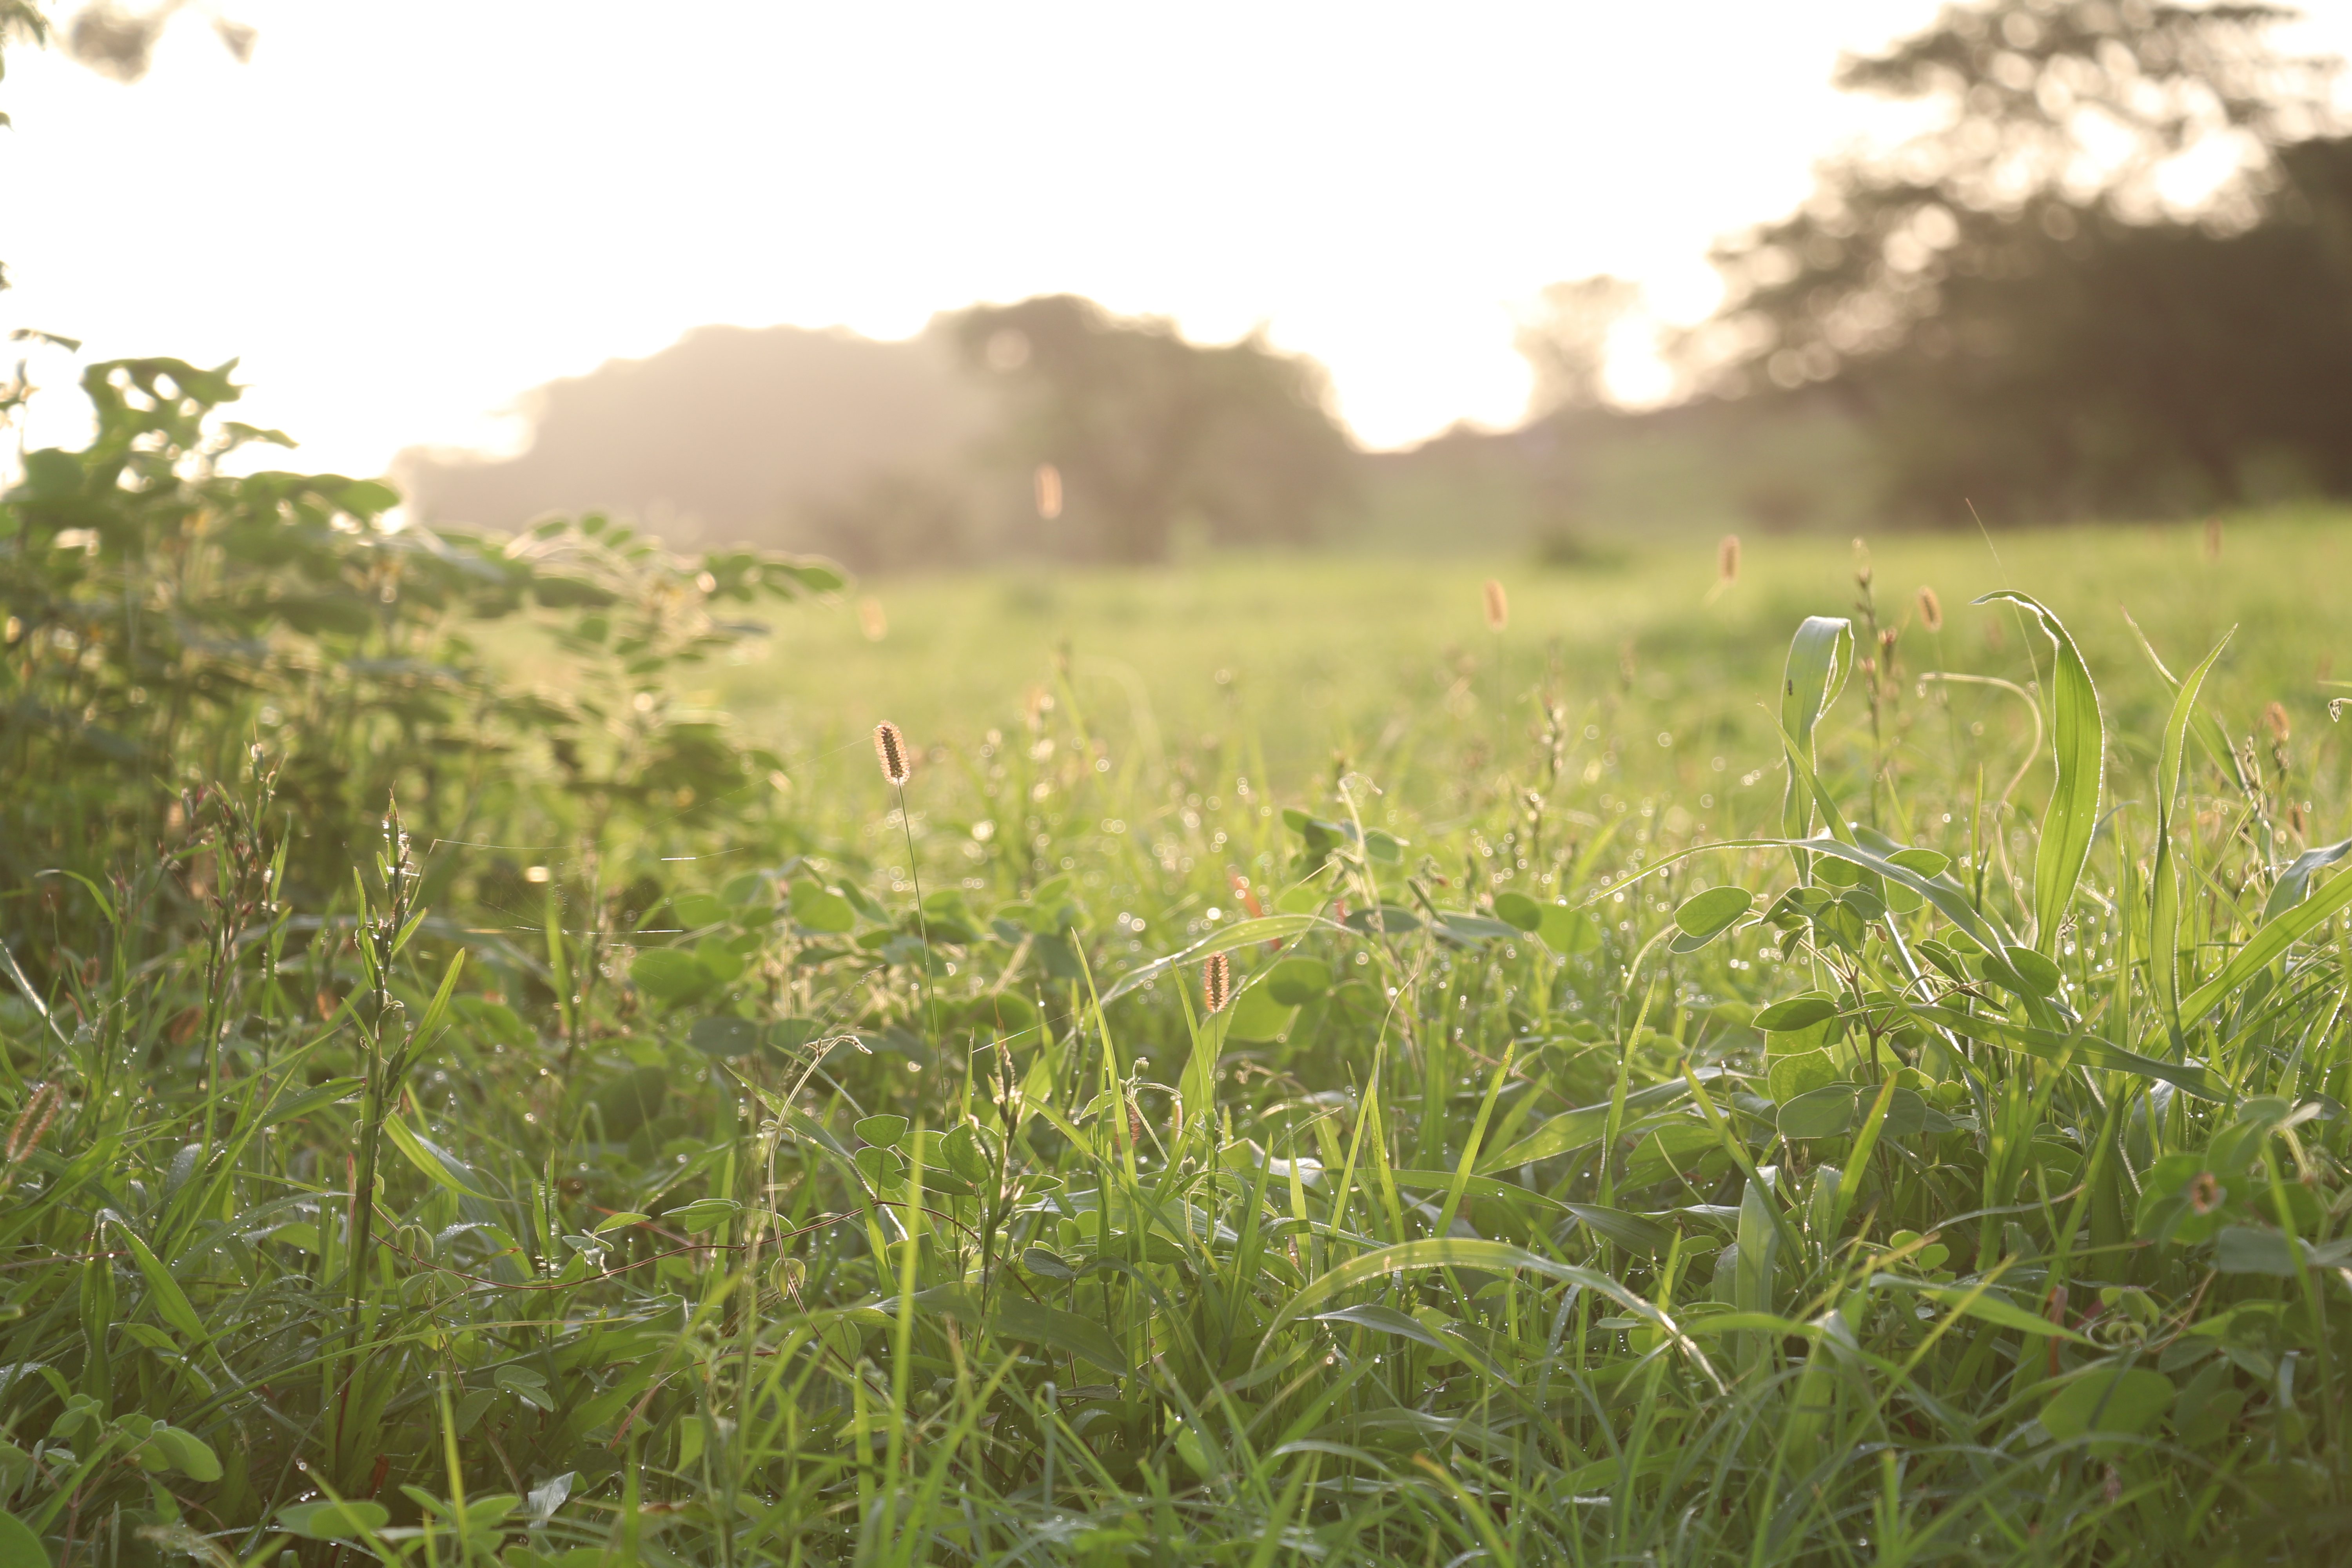
nature, grassland, grass, vegetation, ecosystem, meadow, field, prairie, morning, sunlight, grass family, crop, sky, pasture, shrubland, agriculture, landscape, ecoregion, moisture, tree, wildflower, plant community, lawn, farm